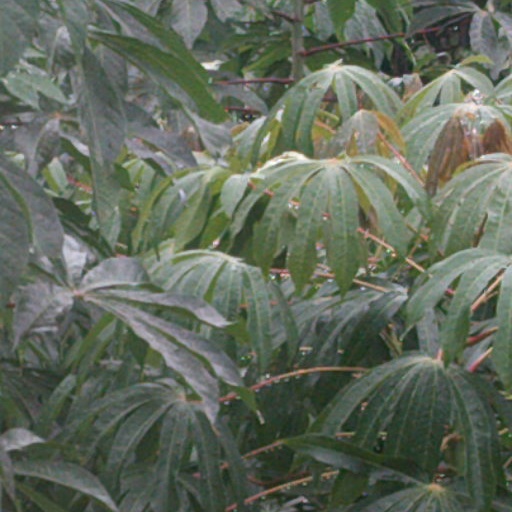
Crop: cassava